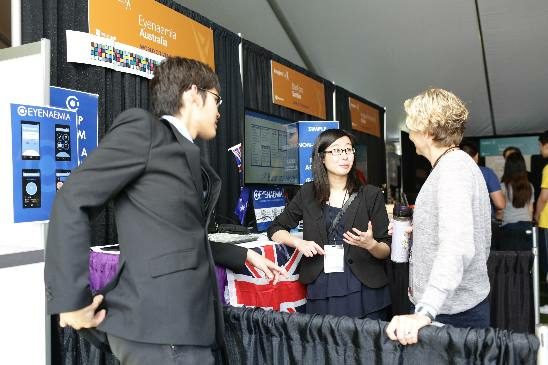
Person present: Yes